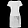
Label: Dress